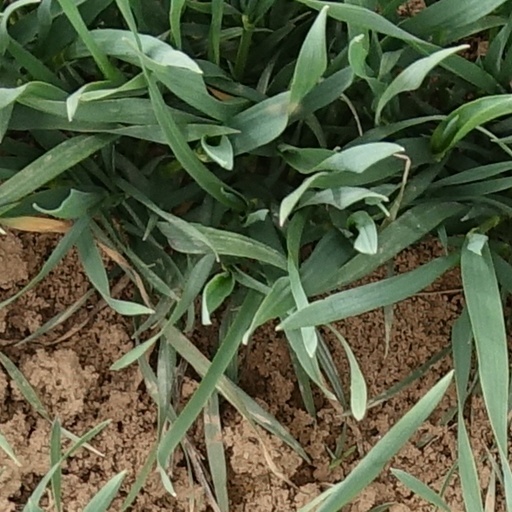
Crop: wheat